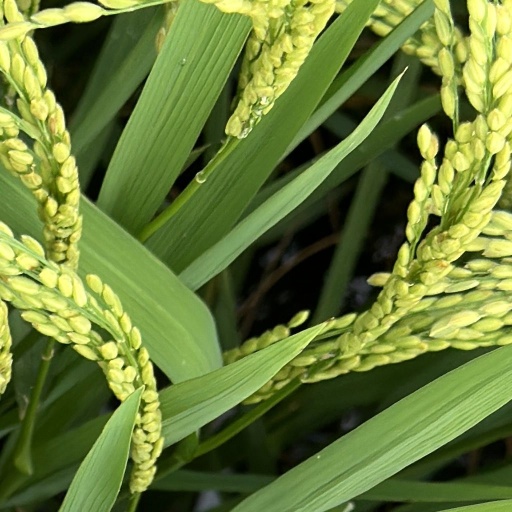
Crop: rice